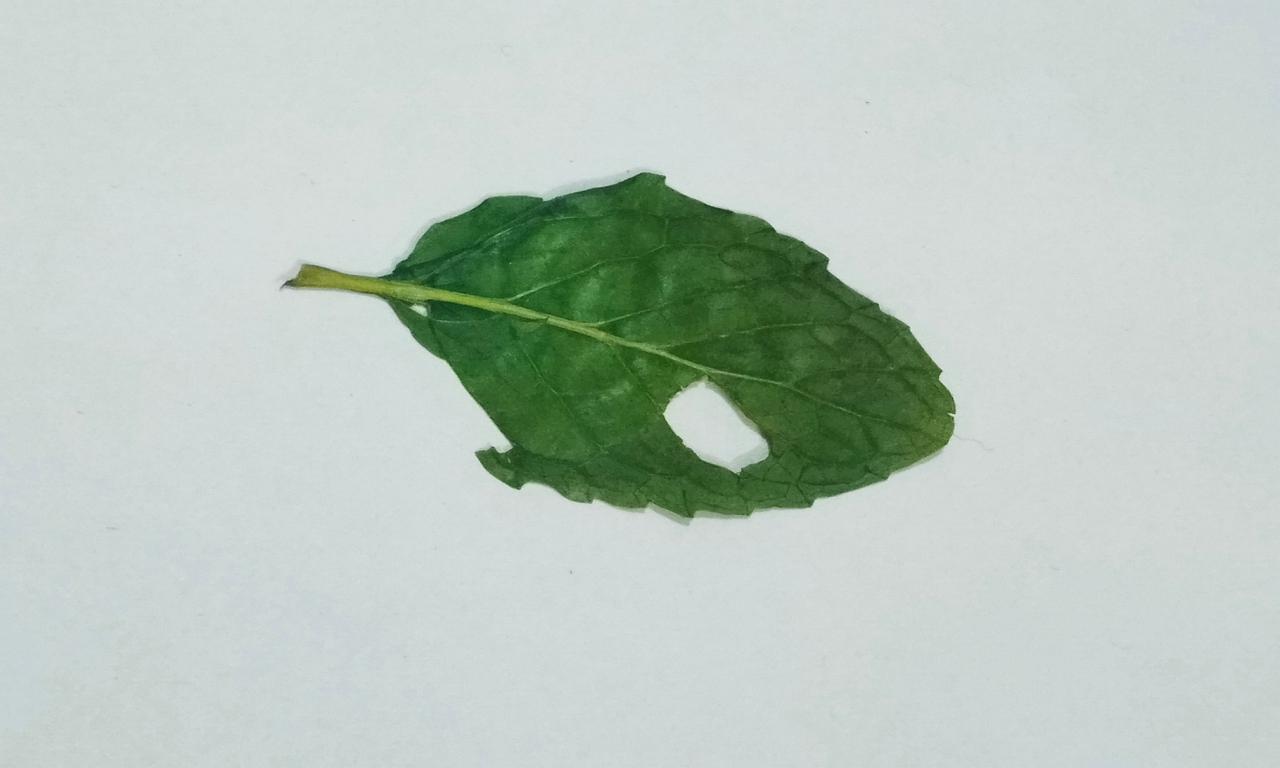
Label: Dried